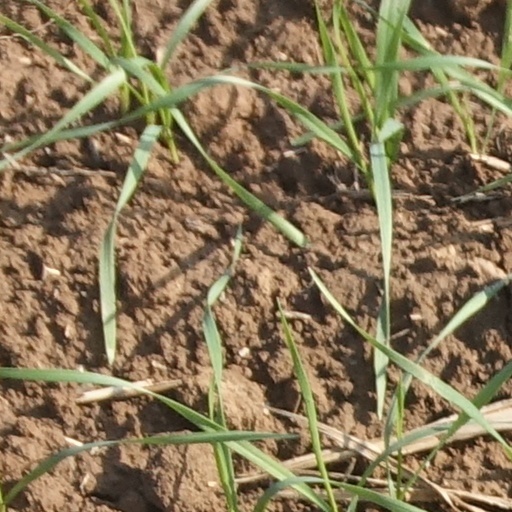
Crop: wheat